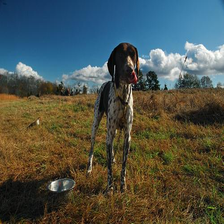
Species: dog
Breed: german shorthaired